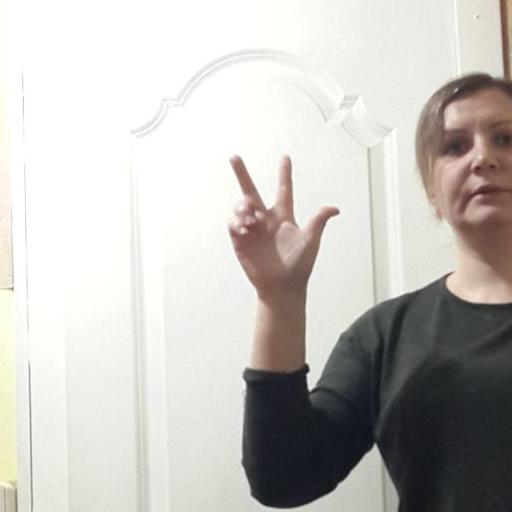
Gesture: three2